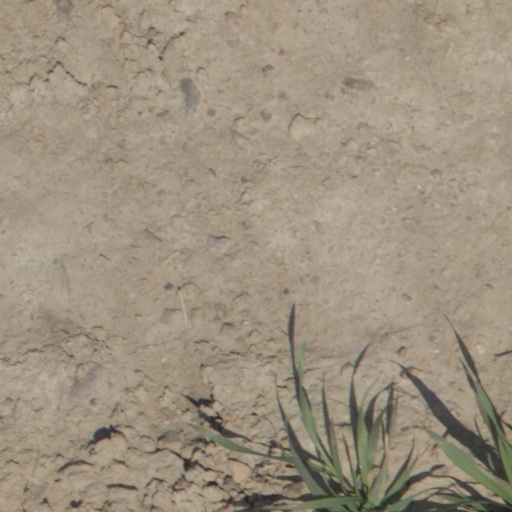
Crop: wheat